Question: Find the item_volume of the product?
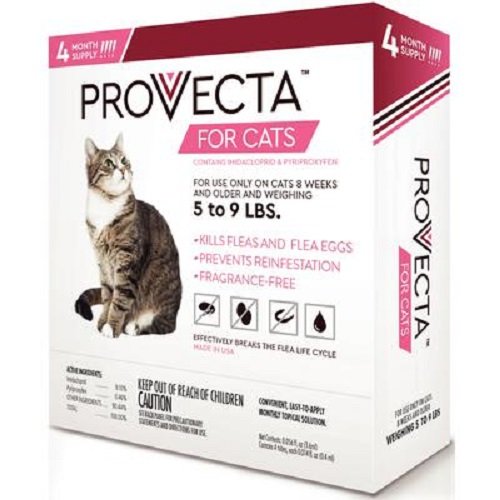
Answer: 401.0 millilitre